RockShox

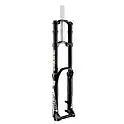

RockShox was founded by Paul Turner in 1989 in Asheville, North Carolina, USA. It moved to California four years later when Steve and Deborah Simons bought out Dia Compe.